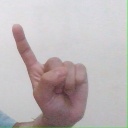
अक्षर: ए